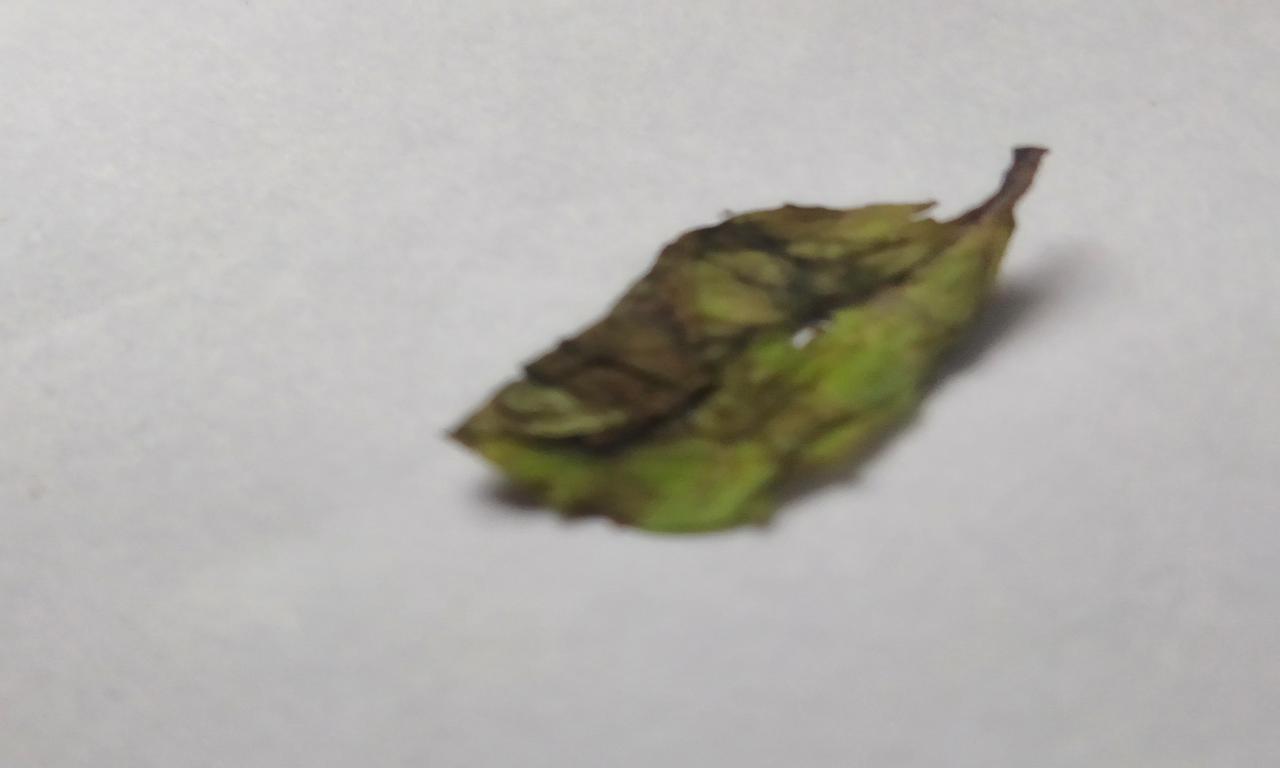
Label: Spoiled